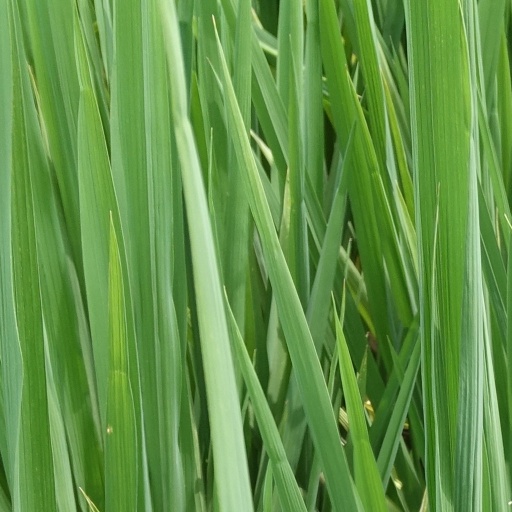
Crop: rice